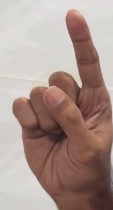
ASL sign: 1